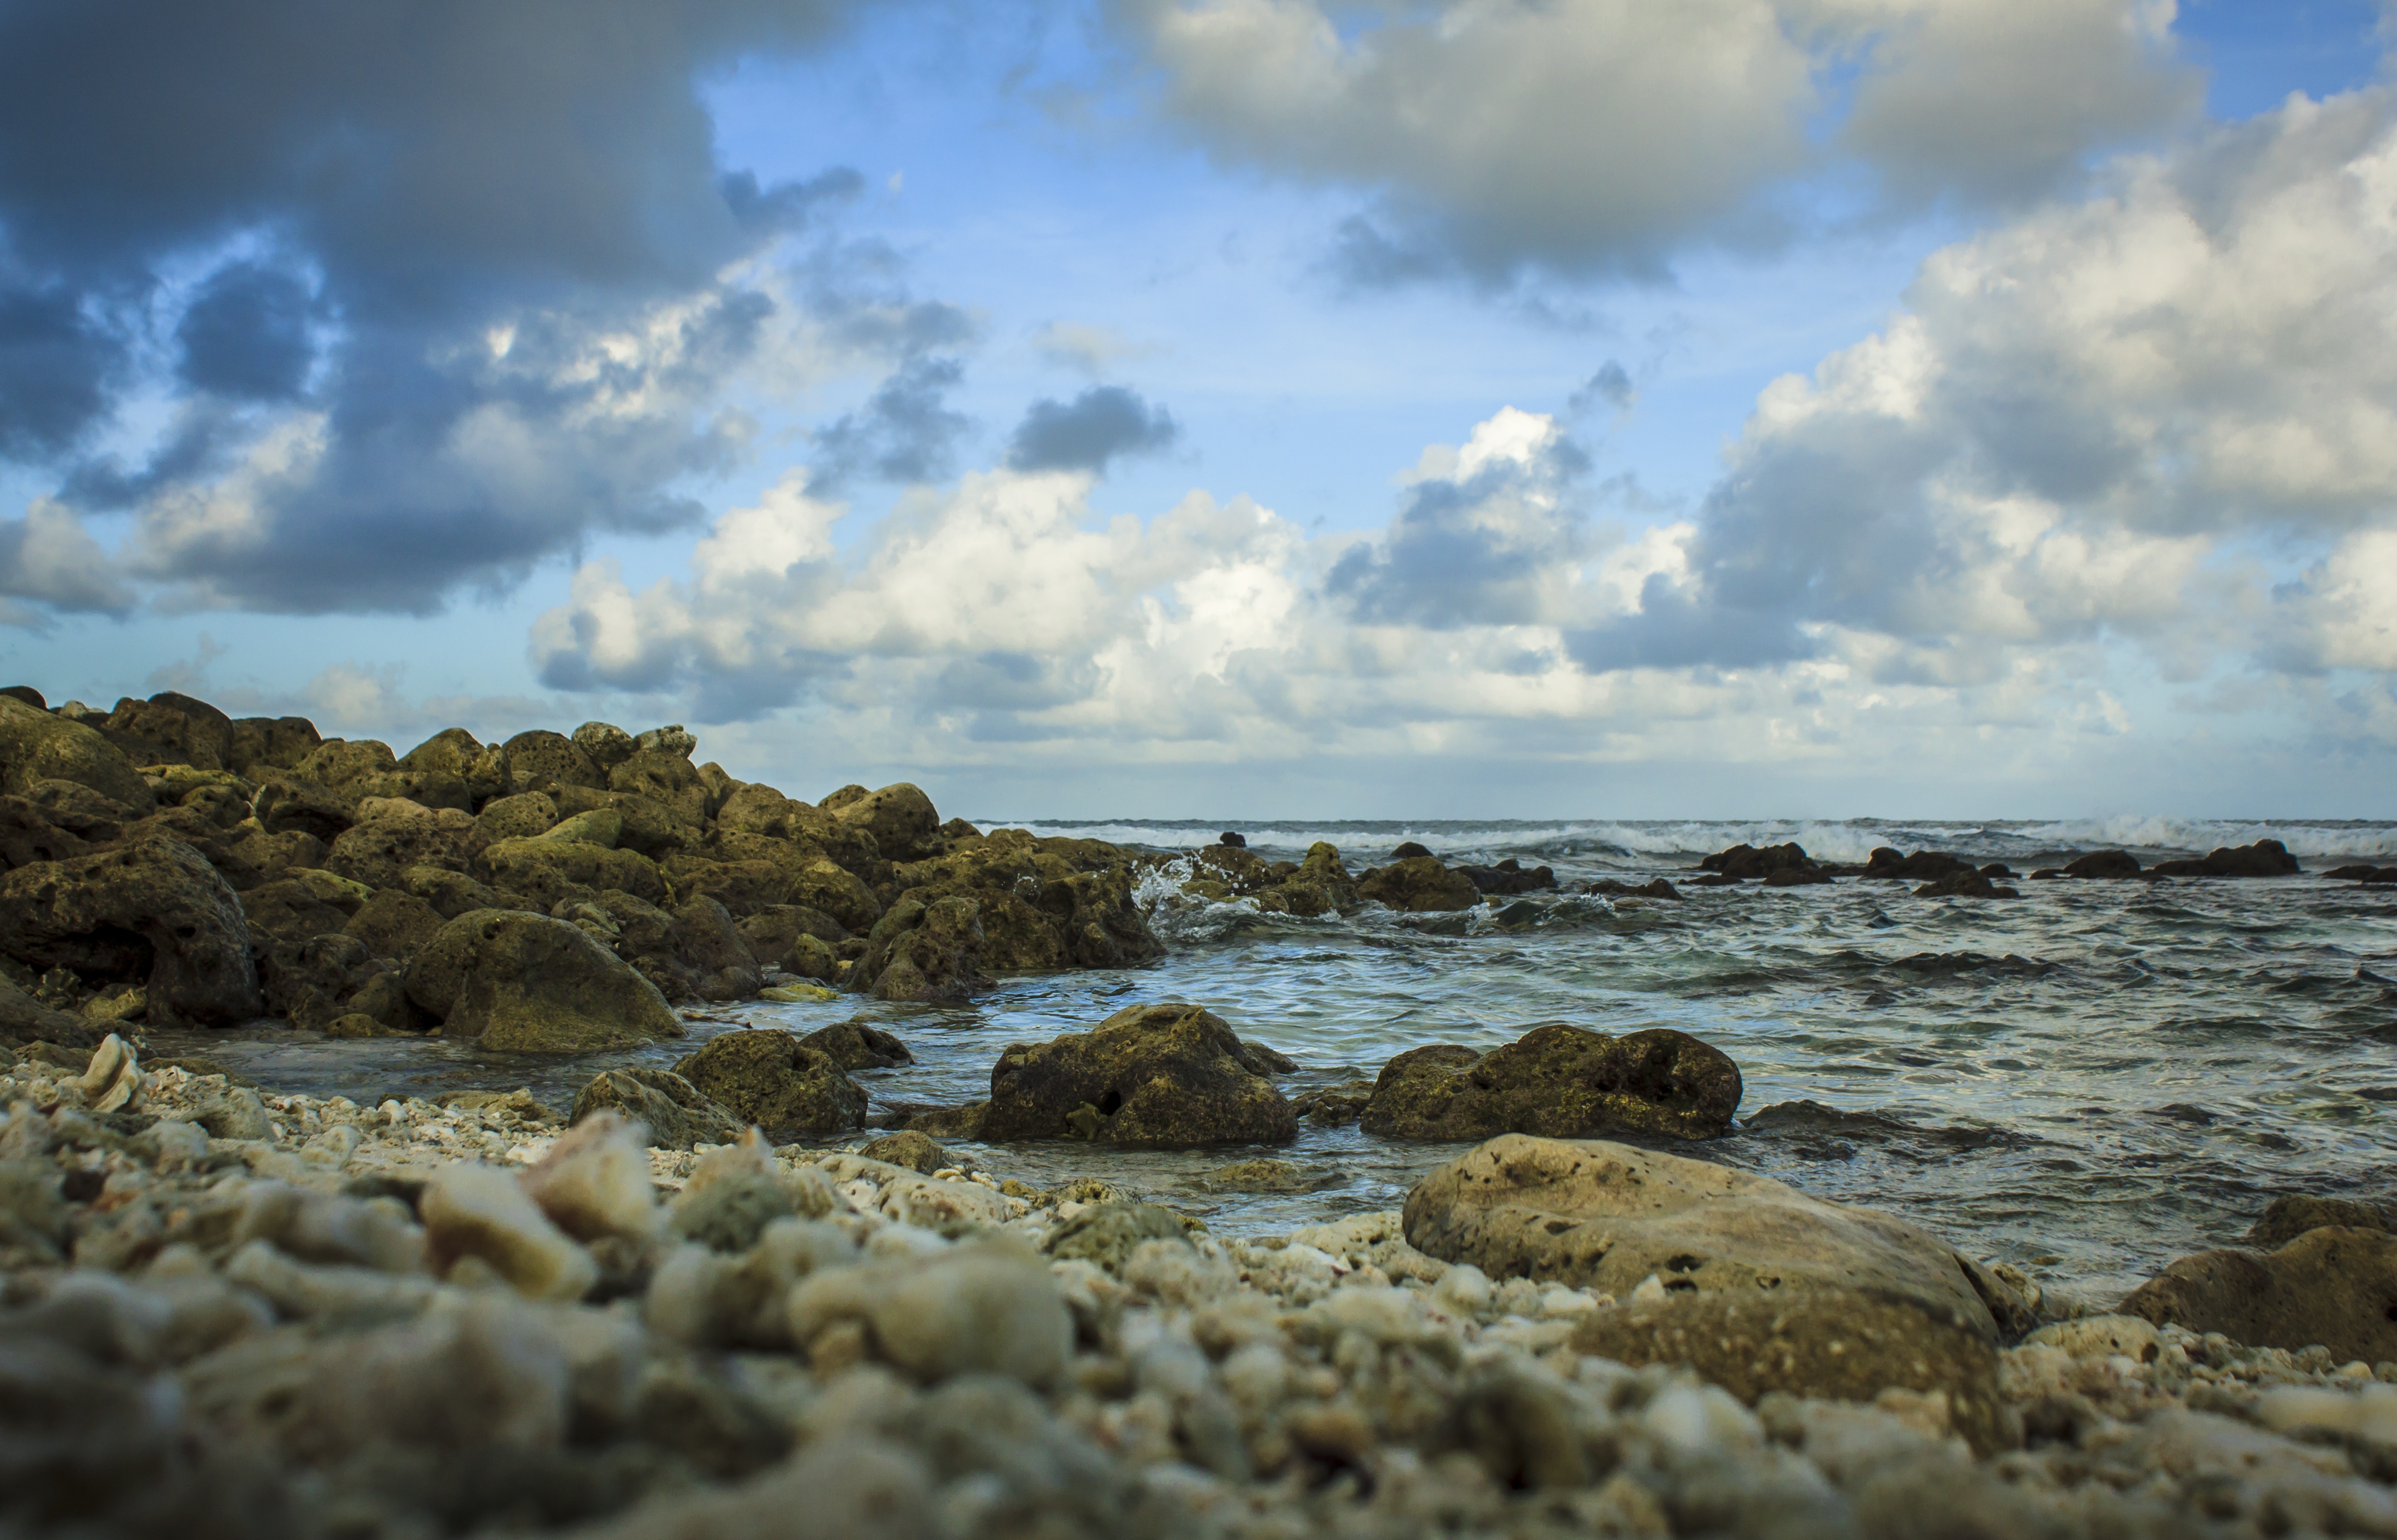
beach, landscape, sea, coast, sand, rock, ocean, horizon, cloud, sky, sunlight, shore, wave, bay, material, body of water, rocks, stones, habitat, maldives, meteorological phenomenon, natural environment, wind wave